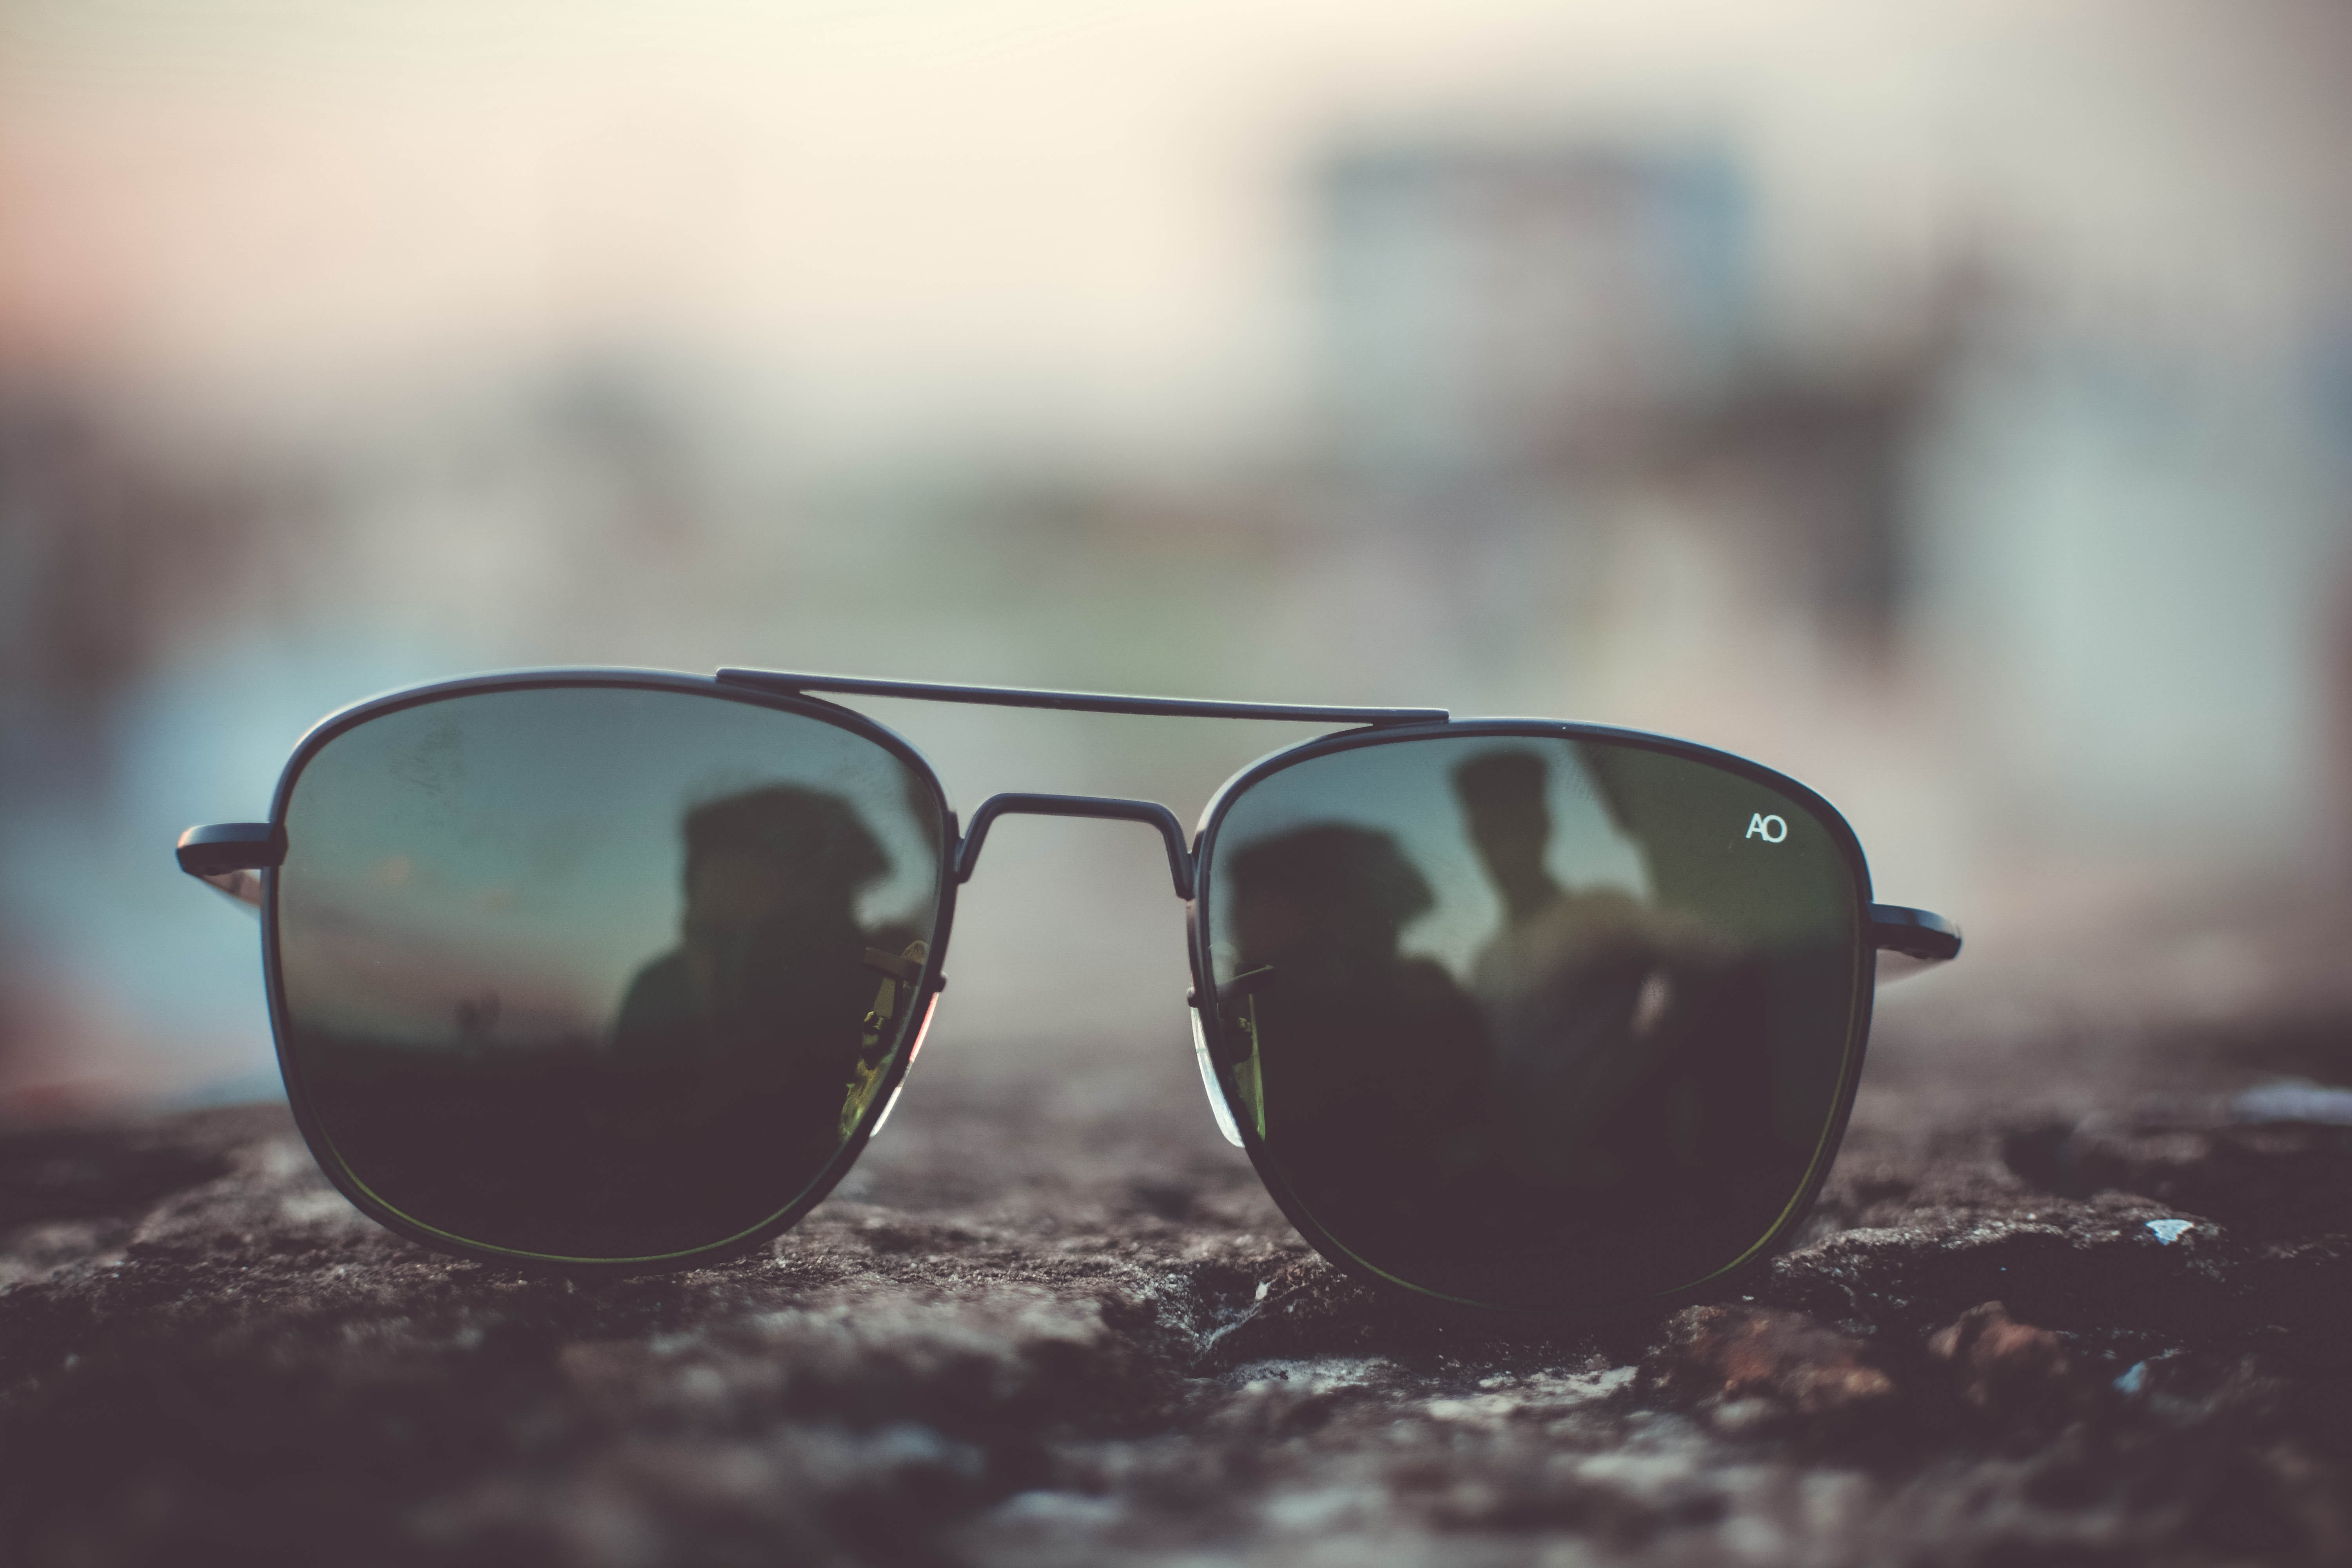
eyewear, sunglasses, reflection, glasses, vision care, photography, close up, macro photography, transparency and translucency, sky